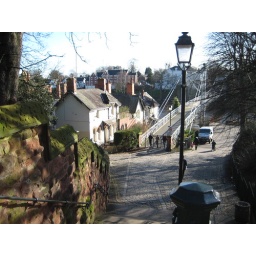
view of the queens park bridge over the river dee